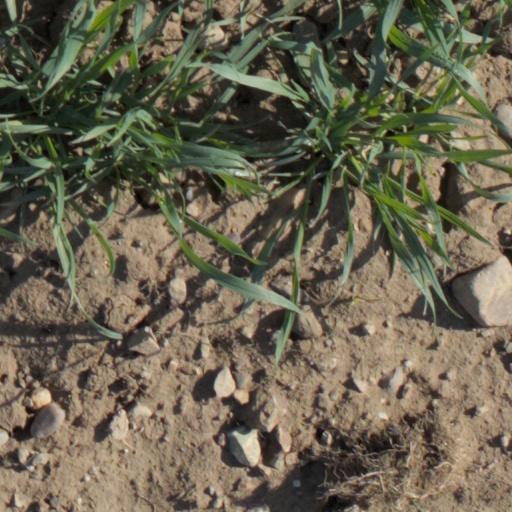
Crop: wheat